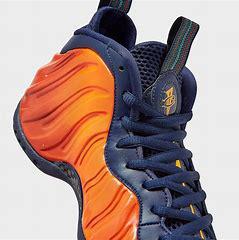
Brand: Nike
Model: Air Foamposite One